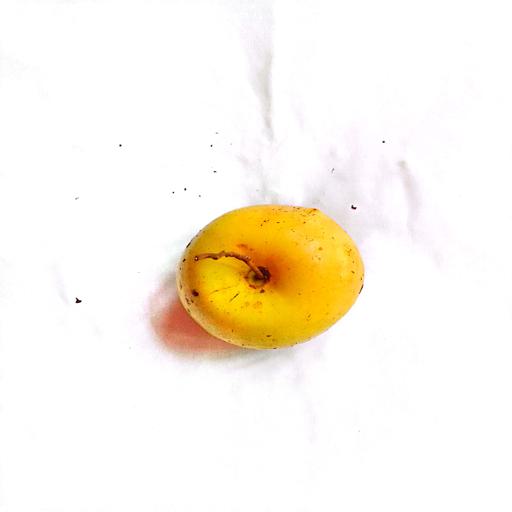
Label: healthy